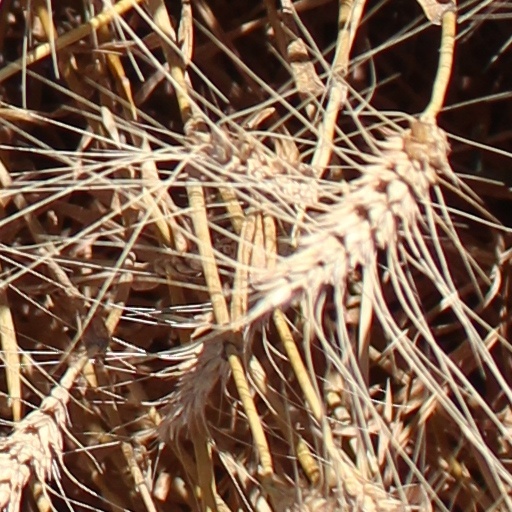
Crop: wheat